Rhodopis (hetaera)

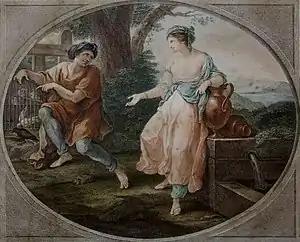
"The Beautiful Rhodope, in Love with Aesop"; engraving by Francesco Bartolozzi, 1782, after the painting by Angelica Kauffman.

According to Herodotus, she was a fellow-slave of the fable teller Aesop, with whom in one version of her story she had a secret love affair; both of them belonged to Iadmon of Samos. She afterwards became the property of Xanthes, another Samian, who took her to Naucratis in Egypt, during the reign of Amasis II, where she met Charaxus, brother of the poet Sappho, who had gone to Naucratis as a merchant. Charaxus fell in love with her, and ransomed her from slavery with a large sum of money, so that henceforth all the money she made from her profession would be her own. Sappho later wrote a poem accusing Rhodopis of robbing Charaxus of his property. She also ridiculed her brother in one of her poems for getting himself entangled with Rhodopis.